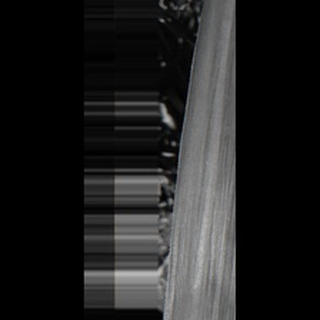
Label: healthy_sugarcane